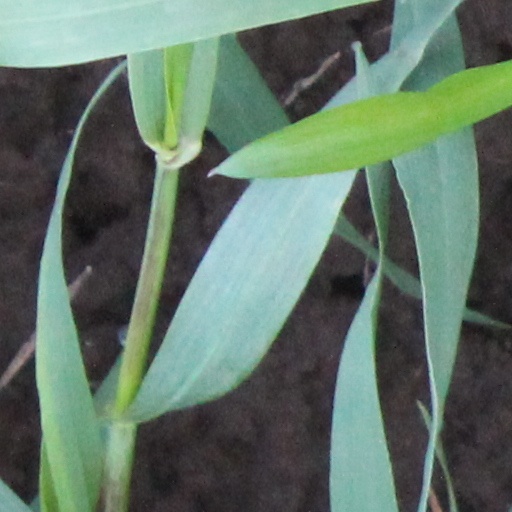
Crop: wheat